Blair Imani

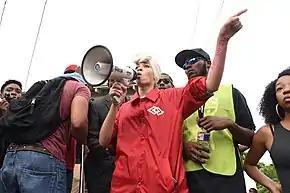
Blair Imani at Baton Rouge rally in protest of the police shooting of Alton Sterling

On July 10, 2016, in the aftermath of the shooting of Alton Sterling, Imani took part in a protest in Baton Rouge, Louisiana. While protesting, she and her partner Akeem Muhammad were arrested. In an interview with "The Intercept", Imani detailed her encounter with Baton Rouge SWAT officers. She claimed that she was trampled and threatened verbally. She was photographed screaming as she was carried away by special force officers.